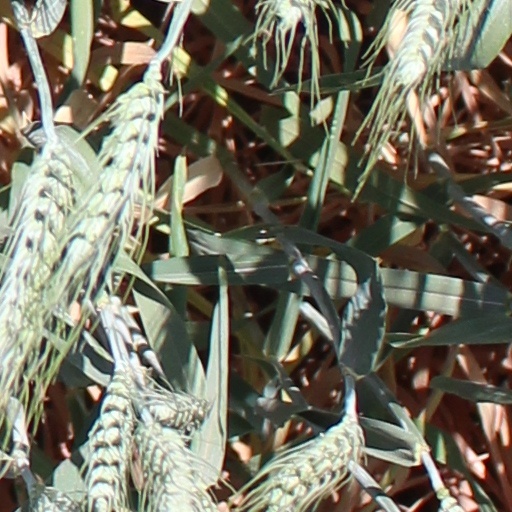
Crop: wheat